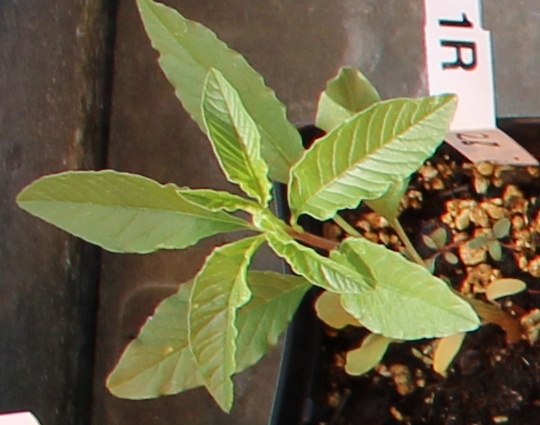
Label: Waterhemp